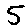
Label: 5